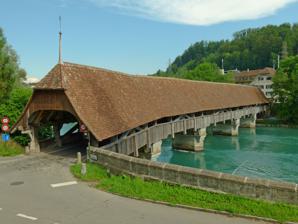
Building: Neubrügg
Country: Switzerland
Year built: 1469
Covered wooden bridge over the river Aare Neubrügg The Neubrügg Coordinates 46°58′26″N 7°25′41″E / 46.97389°N 7.42806°E / 46.97389; 7.42806 Carries Pedestrians Crosses Aare Locale Bern and Kirchlindach , Switzerland ID number 10503 Characteristics Material Wooden History Construction start 1469 Location The Neubrügg or Neubrücke (English: New Bridge ) is a covered wooden bridge over the river Aare between the village of Kirchlindach and Bern in the canton of Bern in Switzerland . It is a Swiss heritage site of national significance . History The bridge was first built in 1469 to replace a ferry crossing over the Aare. The bridge eventually became part of two major roads that helped Bern control its extensive territory north of the river. The road into the Berner Seeland passed over the bridge before traveling to Meikirch , while the other road ran into the Fraubrunnenamt after passing through Oberlindach and Münchenbuchsee . The Neubrügg remained important until motorized traffic made it obsolete. It was supplanted by the concrete Halenbrücke in 1911-13. See also List of Aare bridges in Bern References